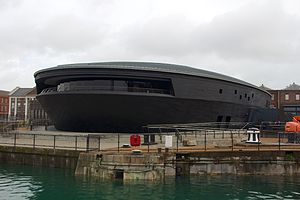
Mary Rose Museum
Mary Rose Museum i 2014.
Mary Rose Museum er et historisk museum i Portsmouth i Storbritannien som drives af stiftelsen Mary Rose Trust. Museet er tilegnet det engelske 1500-talsskib Mary Rose som var i aktiv tjeneste i Henrik 8.s flåde. Museet blev bygget efter bjergningen af Mary Rose i 1982.